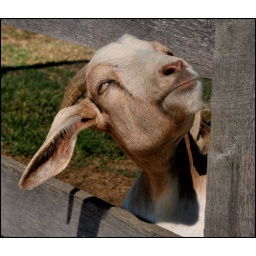
goat sticking his head through the fence rails trying to lure erica over to feed him some of the goat food